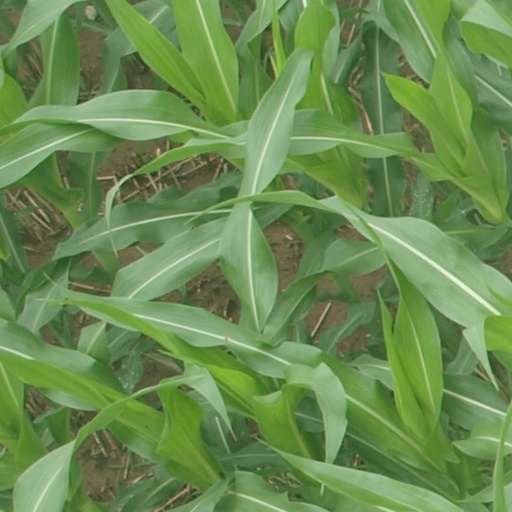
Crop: maize; corn